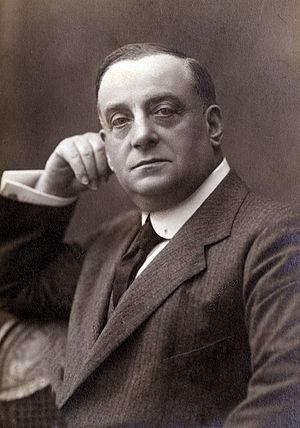
Virgilio Talli, né le 25 septembre 1858 à Florence, et mort le 13 août 1928 à Milan, est un acteur italien de théâtre.